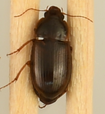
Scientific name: Amara quenseli
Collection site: Onaqui Site (ONAQ), plot ONAQ_005